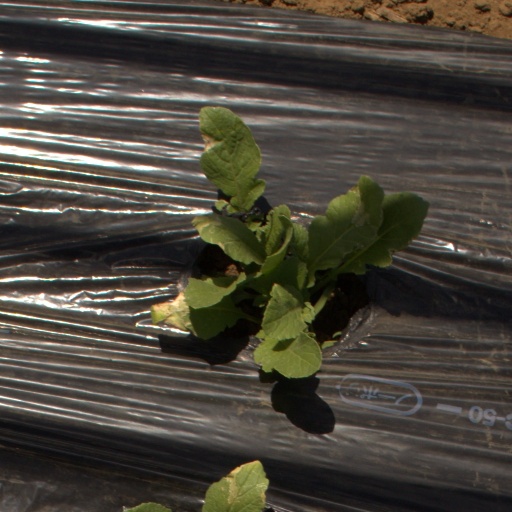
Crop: Jerusalem artichoke